The Last Italian Tango

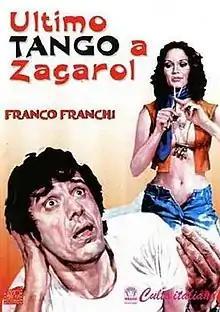

The Last Italian Tango is a 1973 Italian comedy film directed by Nando Cicero. It is a parody of "Last Tango in Paris", set in the town of Zagarolo, in the province of Rome.